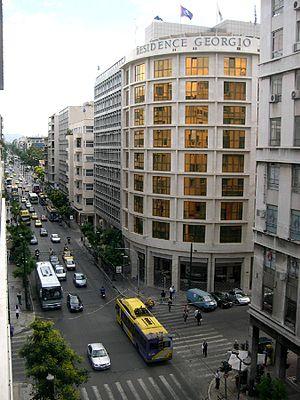
La rue Patission est une des grandes artères d'Athènes.